Badchen

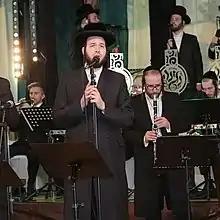
Motty Ilowitz performing with an orchestra in 2021

Today the tradition of badkhns exists mainly in Hasidic communities. Current performers include Motty Ilowitz, Yankel Miller and Yoel Lebowits.